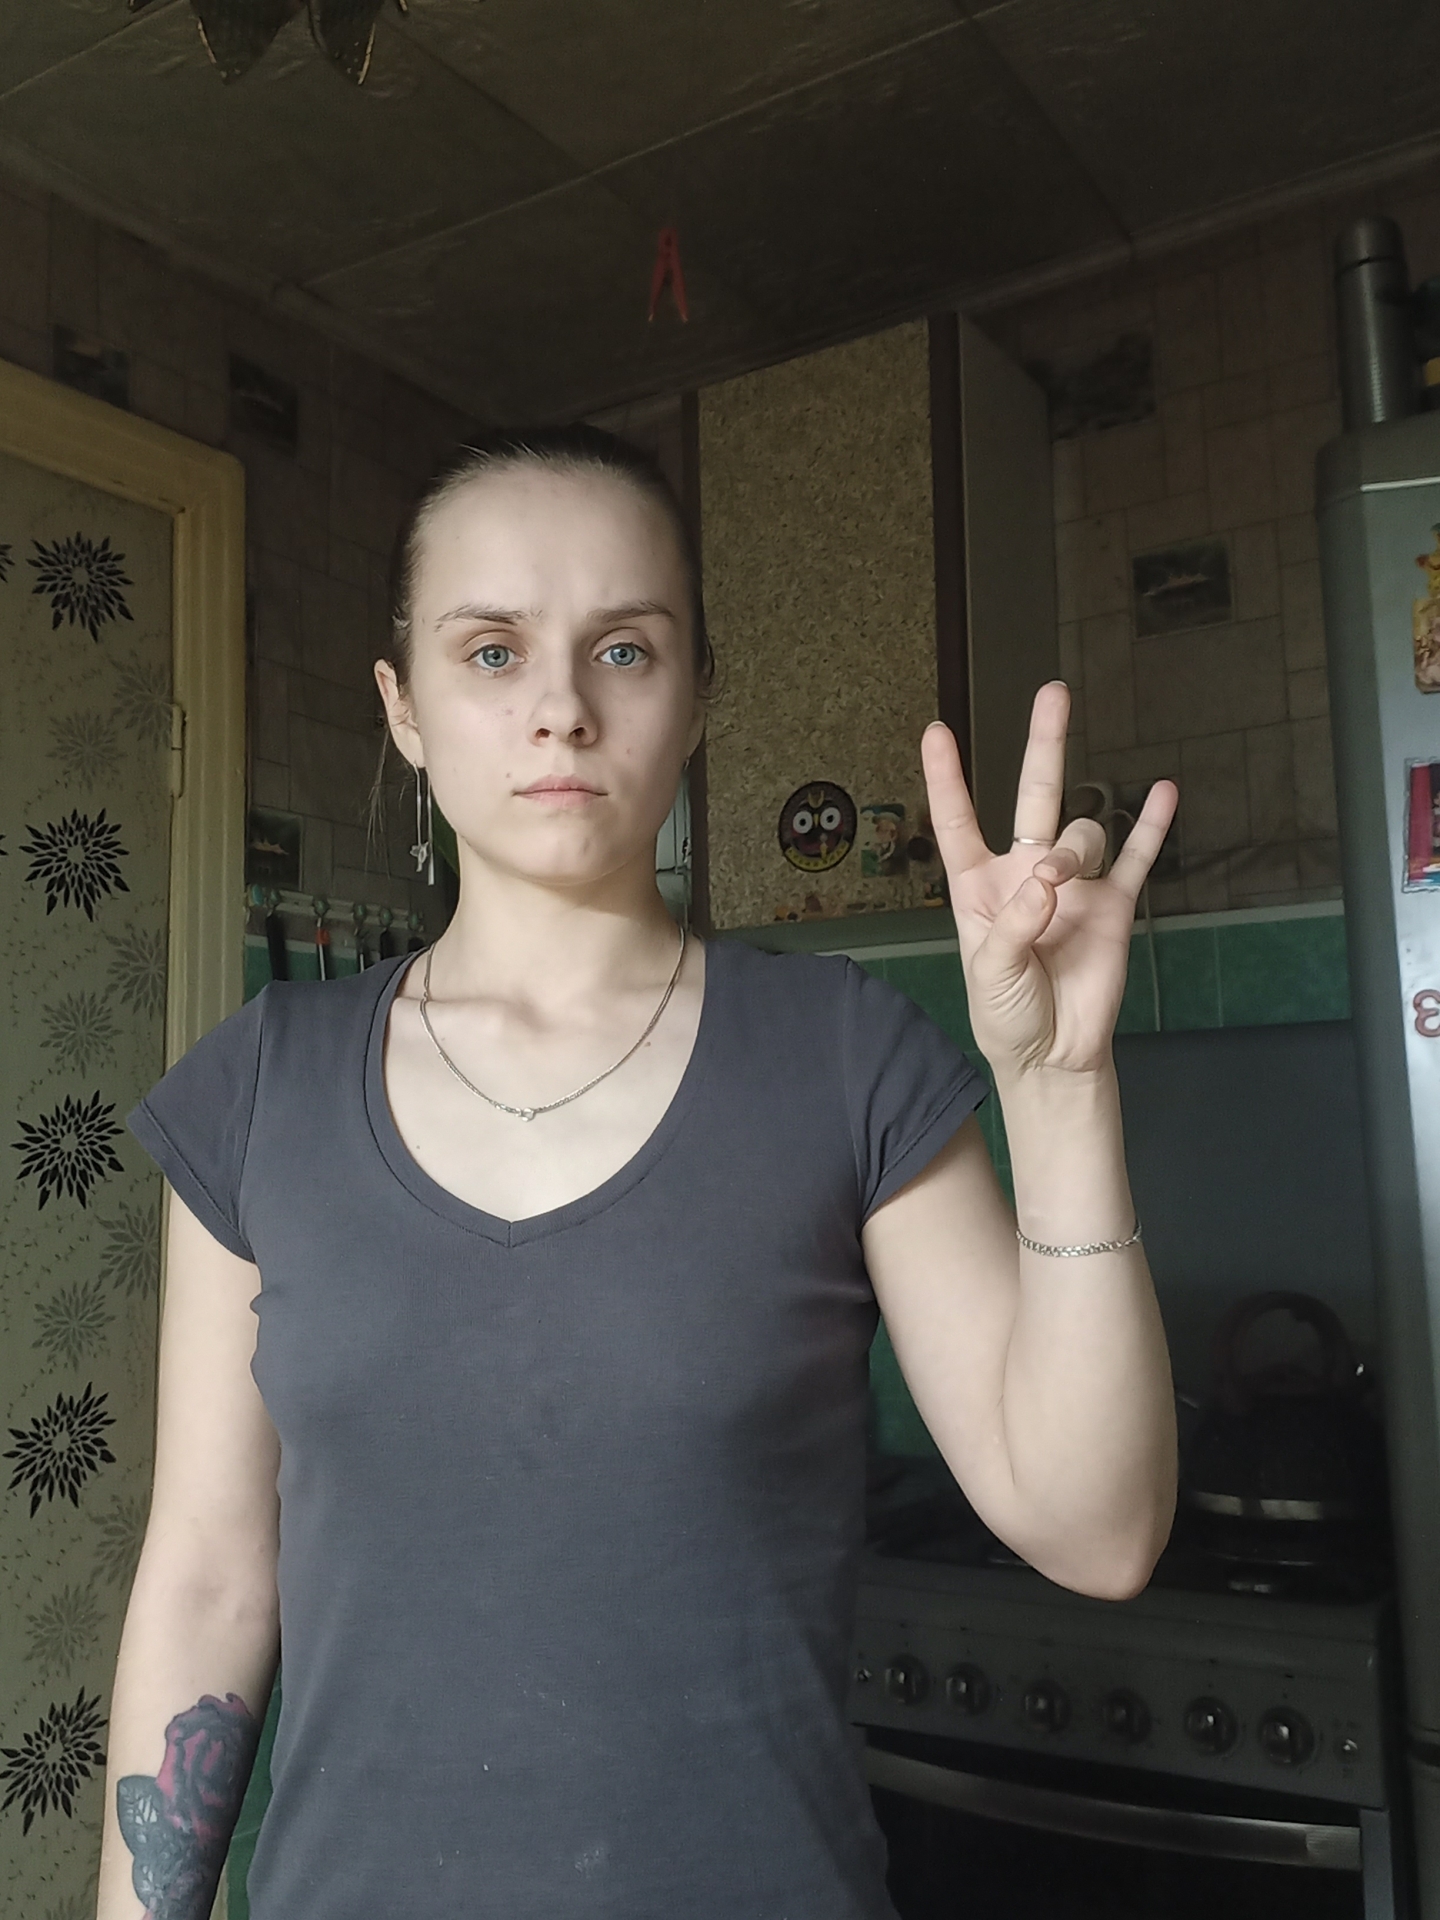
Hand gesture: three3